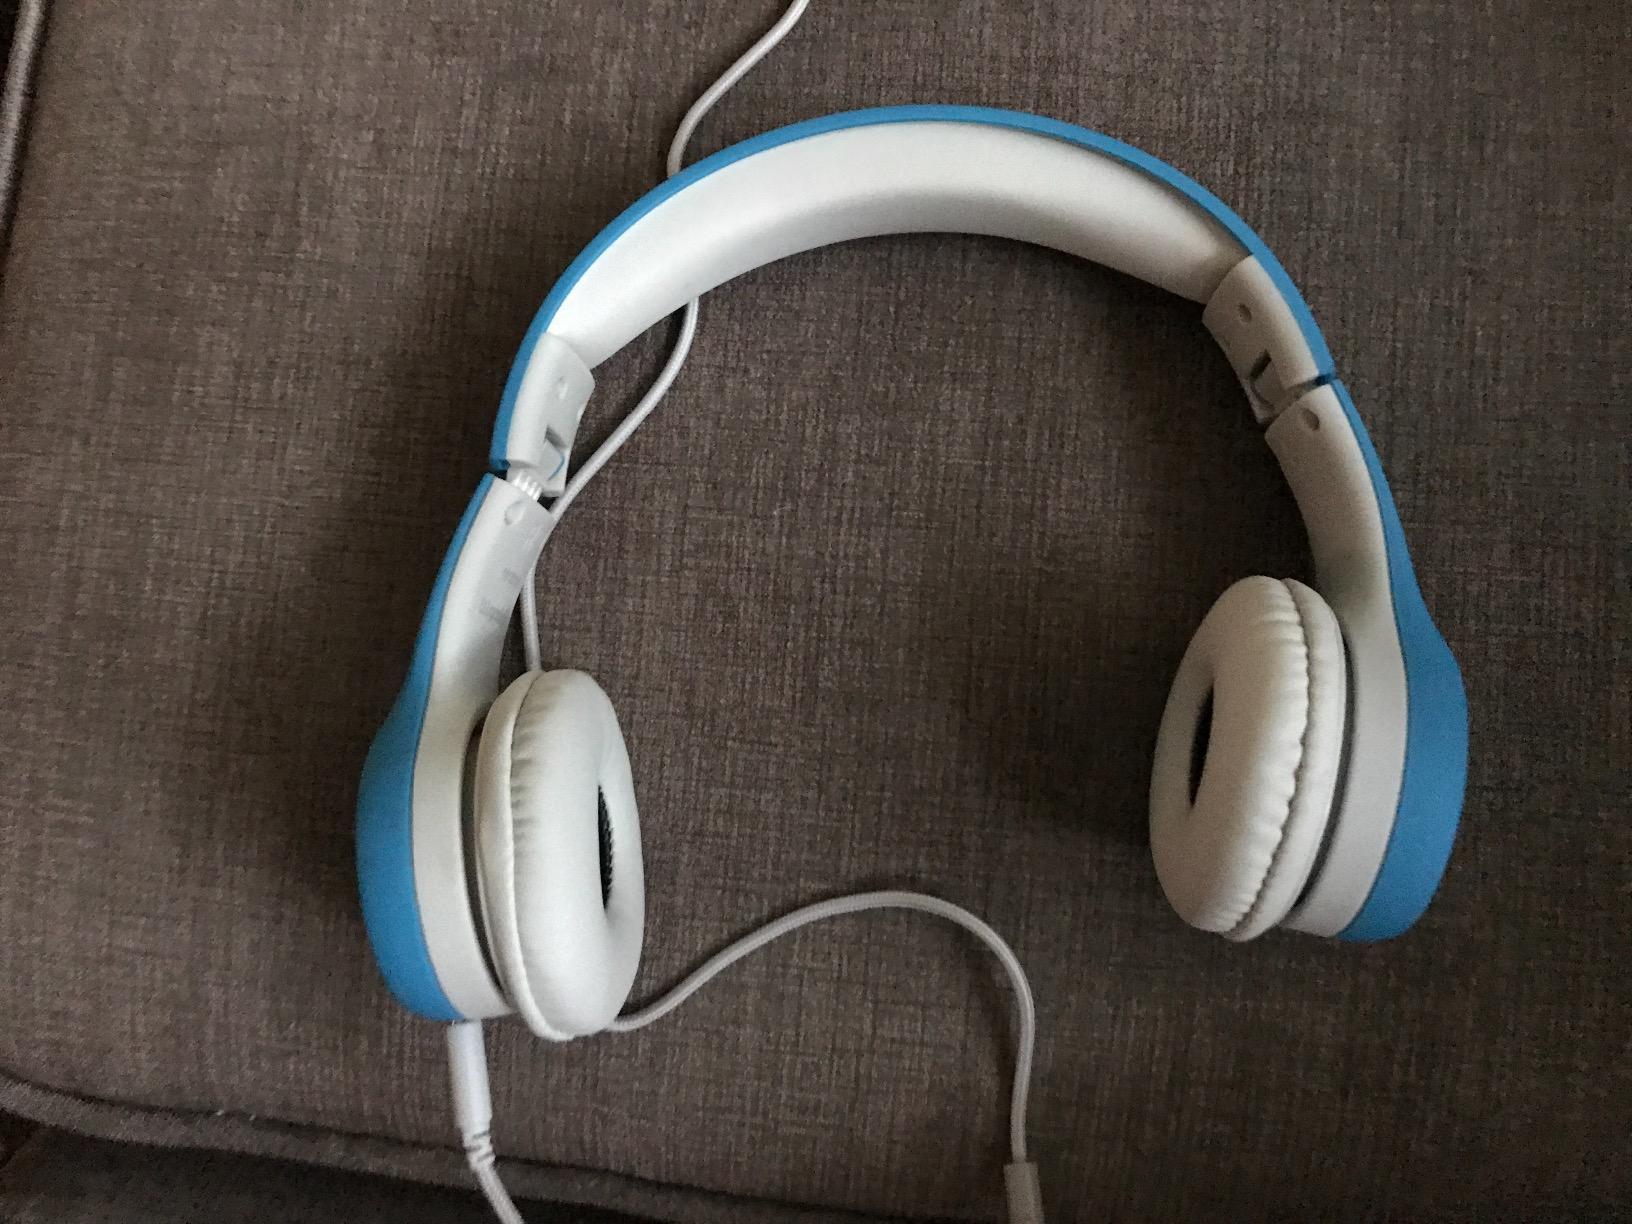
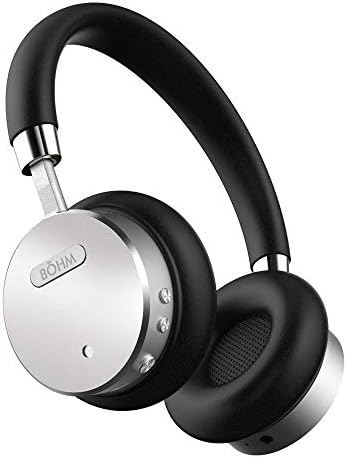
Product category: headphones
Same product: no